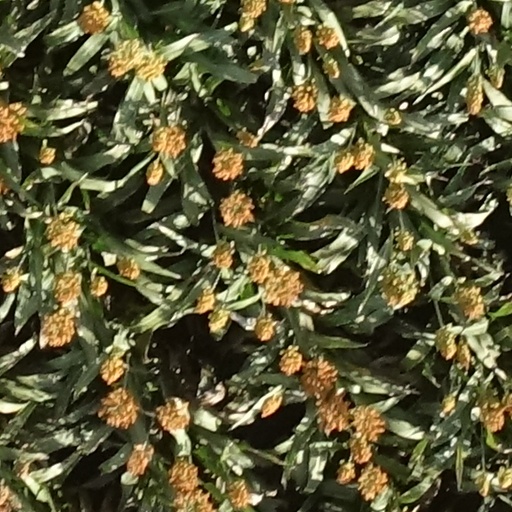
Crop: sorghum